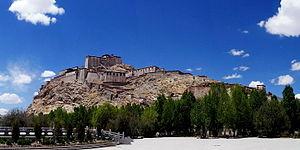
Gyantsé Dzong (citadelle)
Le bourg de Gyantsé est une ville située dans le comté de Gyantsé, ville-préfecture de Shigatsé, dans la région autonome du Tibet.